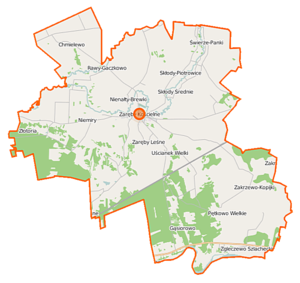
Zaręby Kościelne est une gmina rurale de la powiat d'Ostrów Mazowiecka, dans la Voïvodie de Mazovie, dans le centre-est de la Pologne.